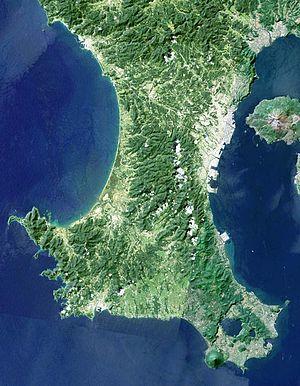
La péninsule de Satsuma est une péninsule située dans le sud-ouest de l'île de Kyushu au Japon. Elle est bordée par la péninsule d'Ōsumi à l'est et, au-delà de la baie de Kagoshima, par la mer de Chine orientale à l'ouest.